Alan Sealey

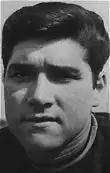

Alan William Sealey (24 February 1942 – February 1996) was an English footballer. Sealey, an outside right, initially played for Leyton Orient in 1960, before moving to West Ham United, in a player exchange for Dave Dunmore, where he played from 1961 to 1967.